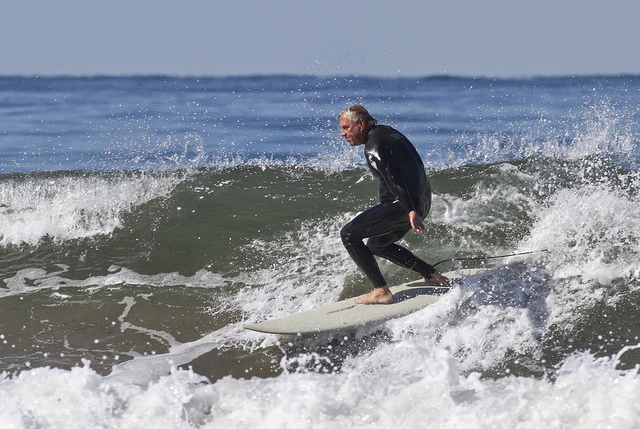
user: Given an image and a question. Answer the question in a short answer. Question: Why do people wear these suits? Short Answer:
assistant: stay warm